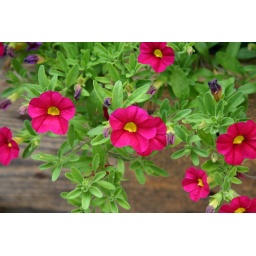
some flowers from old house and Strange pot in Shelbyville